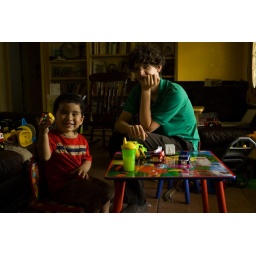
Nicholas got a new table this weekend. Martin sat in the second chair with him. :)